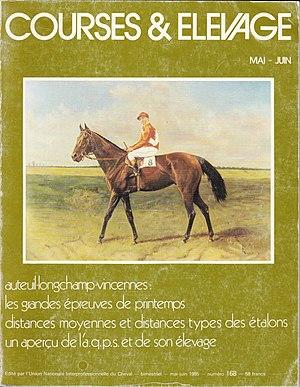
PRINCE ROSE (Hervé Denaigre) toile exécutée par Bob Demuyser, peintre animalier belge, couverture de la revue COURSES &amp
Albert-Joseph-Léon Demuyser, né à Laeken le 3 septembre 1920 et décédé à Uccle le 15 juin 2003, est un peintre animalier autodidacte de la seconde moitié du XXᵉ siècle ayant comme sujet de prédilection les chevaux et plus particulièrement ceux de courses.
L’Union nationale interprofessionnelle du cheval est une association loi de 1901 dont les adhérents représentent l’ensemble des secteurs d’activité de la filière équine. Créée en 1949 à l’initiative des Haras nationaux, elle est reconnue d'utilité publique le 9 juillet 1954. Elle est soutenue par le ministère de l'Agriculture et se donne pour principal objectif la promotion du cheval français à l’étranger. La plupart des actions de l'UNIC concernent des plans de coopération avec des organismes étrangers. L’UNIC propose des stages de cavaliers ou de techniciens en, l'envoi de formateurs, d'entraîneurs et de spécialistes, et des conseils en infrastructures et en équipements équestres, dans le but d'attirer les investisseurs étrangers en France et d'assurer la réputation du savoir-faire et des chevaux français.
Prince Rose, né en 1928 en Angleterre et acheté en 1929 par un éleveur belge, est considéré comme le meilleur cheval de courses belge de tous les temps. Il est mort en 1944, victime de tirs militaires durant la Seconde Guerre mondiale.